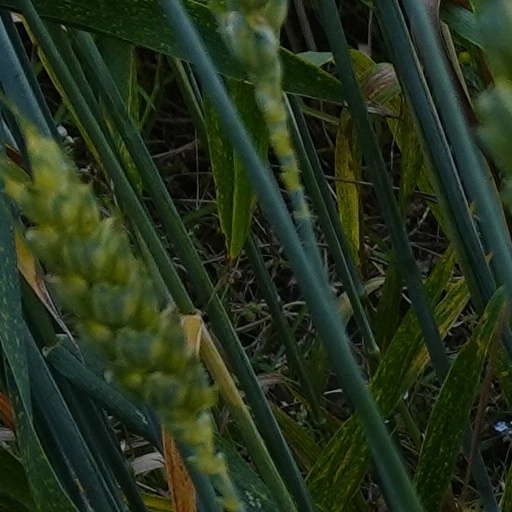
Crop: wheat